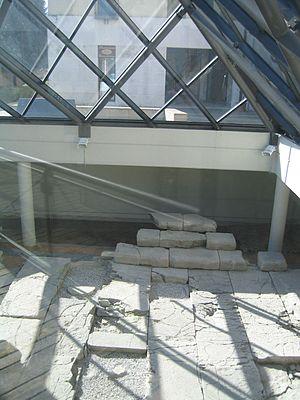
Le chapitre concerne l’histoire de la cité de Oderzo de sa fondation à aujourd’hui.